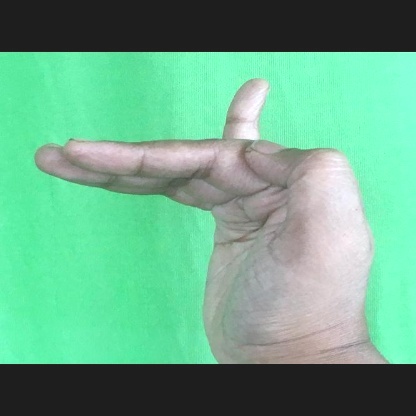
Mudra: Hamsapaksha